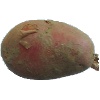
Label: Potato Red 1